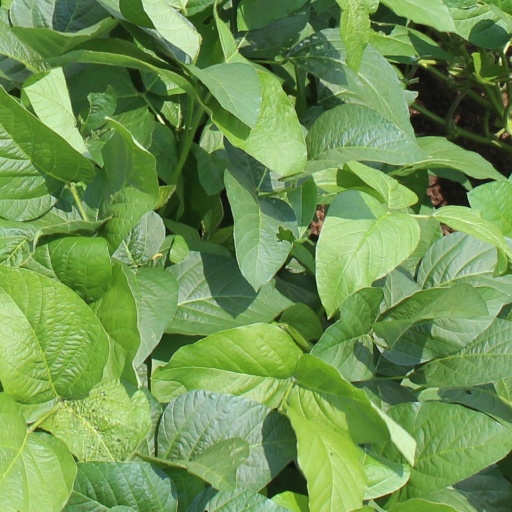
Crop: soybean